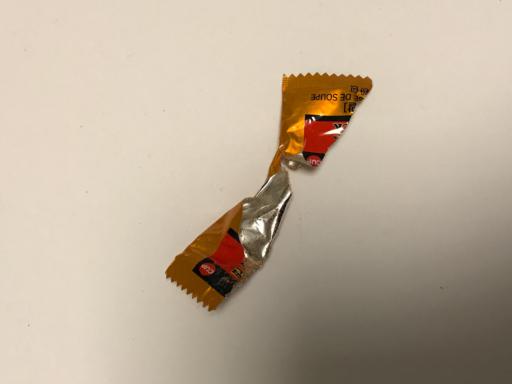
Waste category: trash